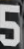
Number: 5